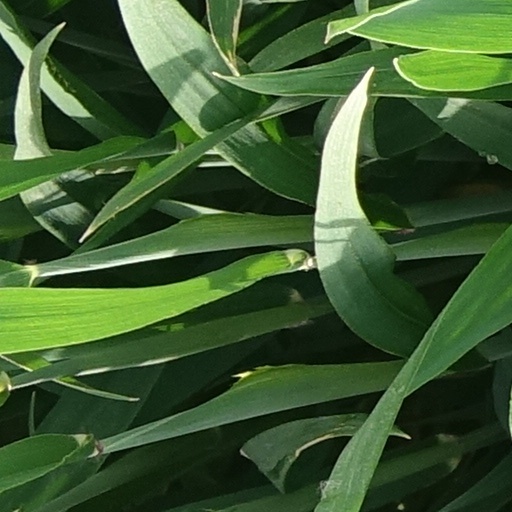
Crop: wheat